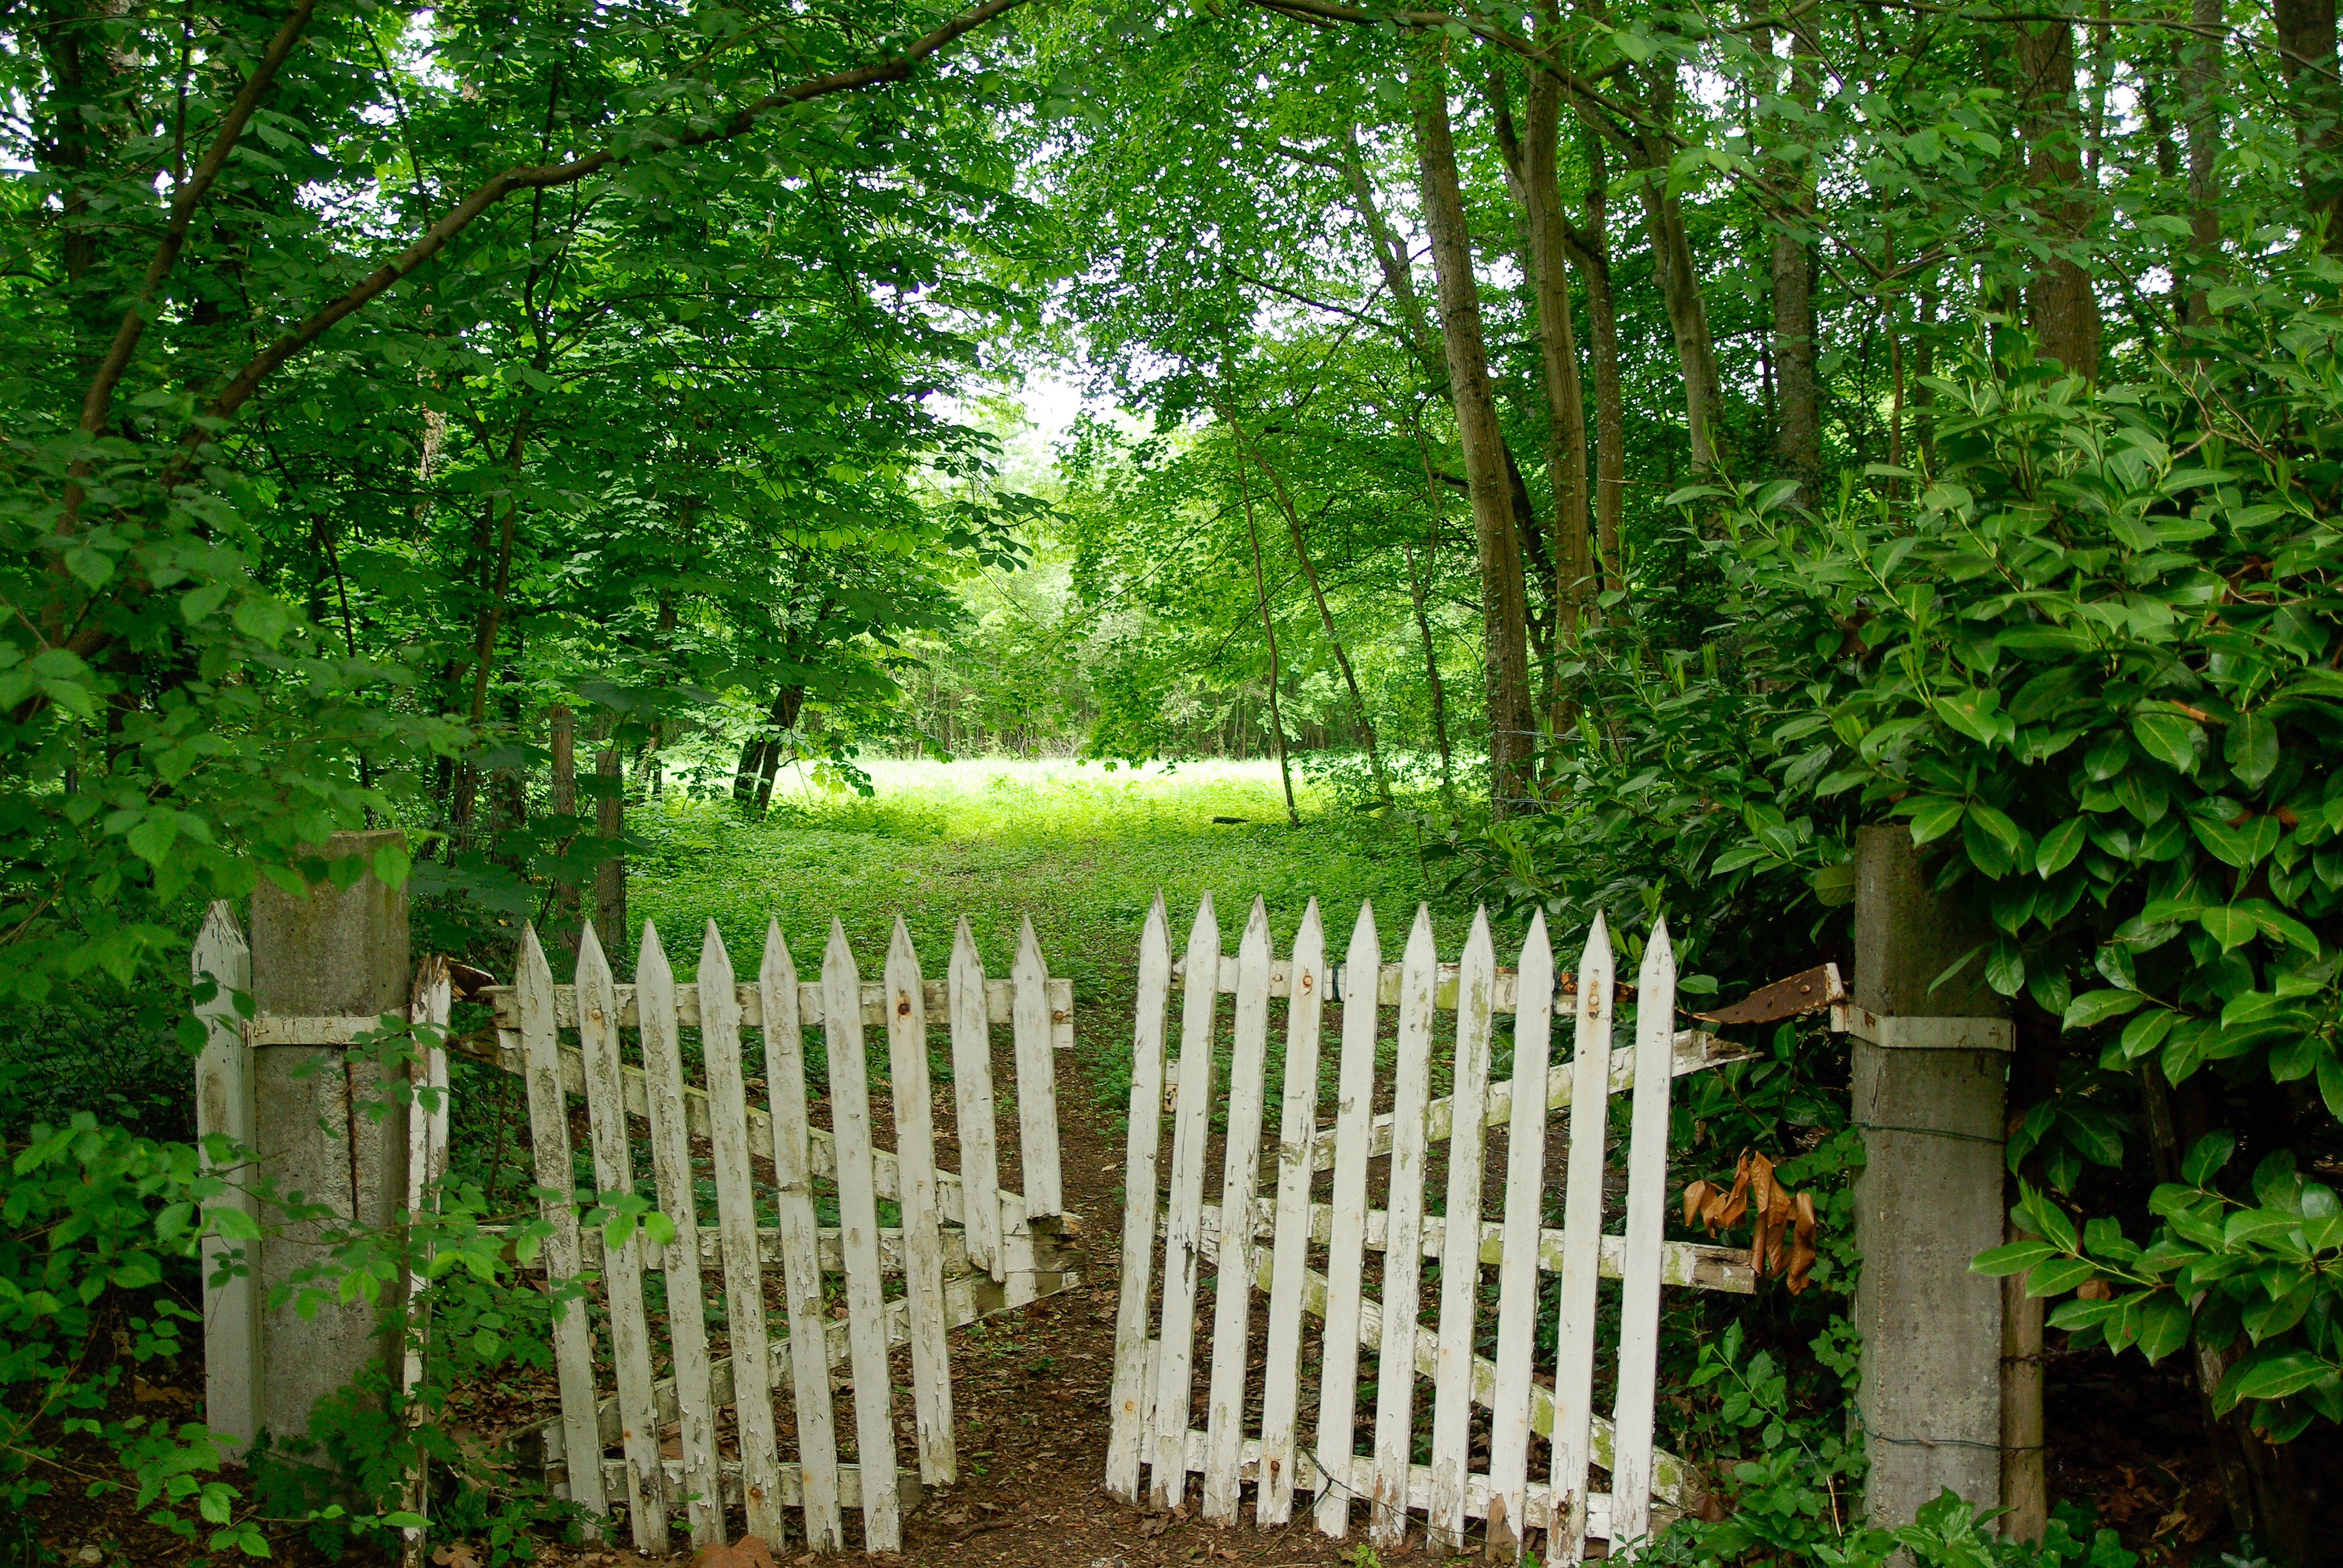
fence, backyard, garden, picket fence, shrub, barrier, estate, woodland, yard, entry, ecosystem, portal, closing, outdoor structure, home fencing